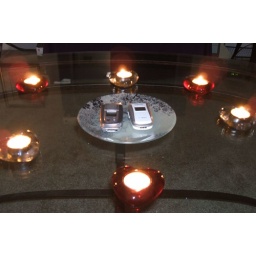
Cell phones surrounded by romantic candles, on glass table top.